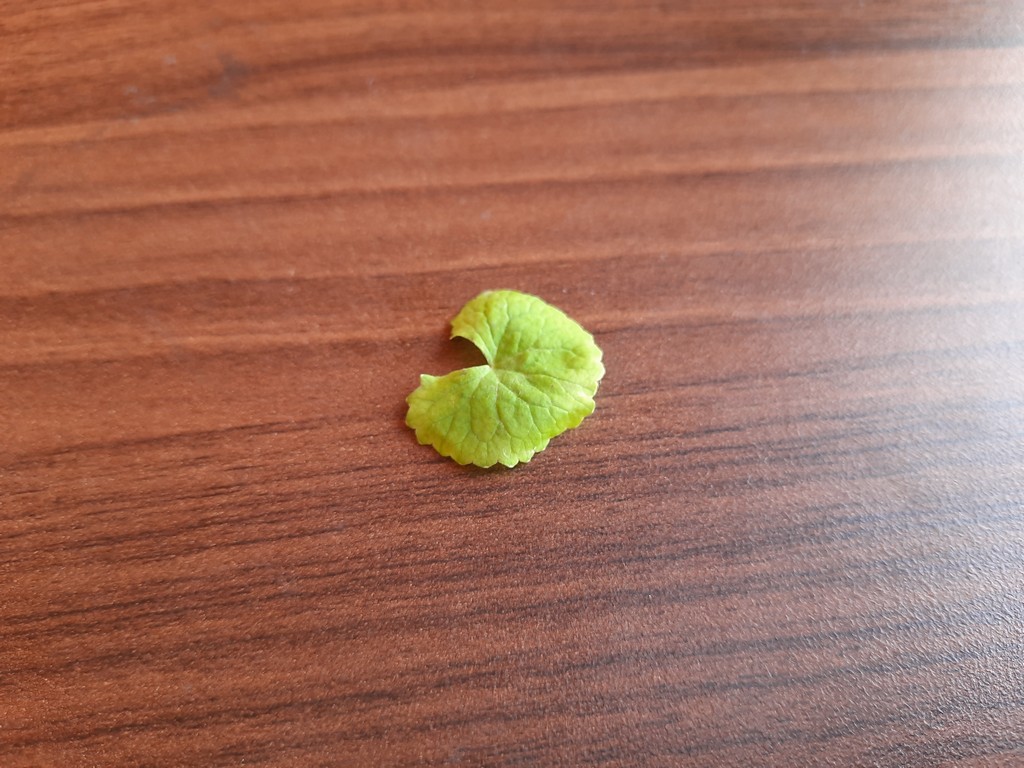
Label: Healthy